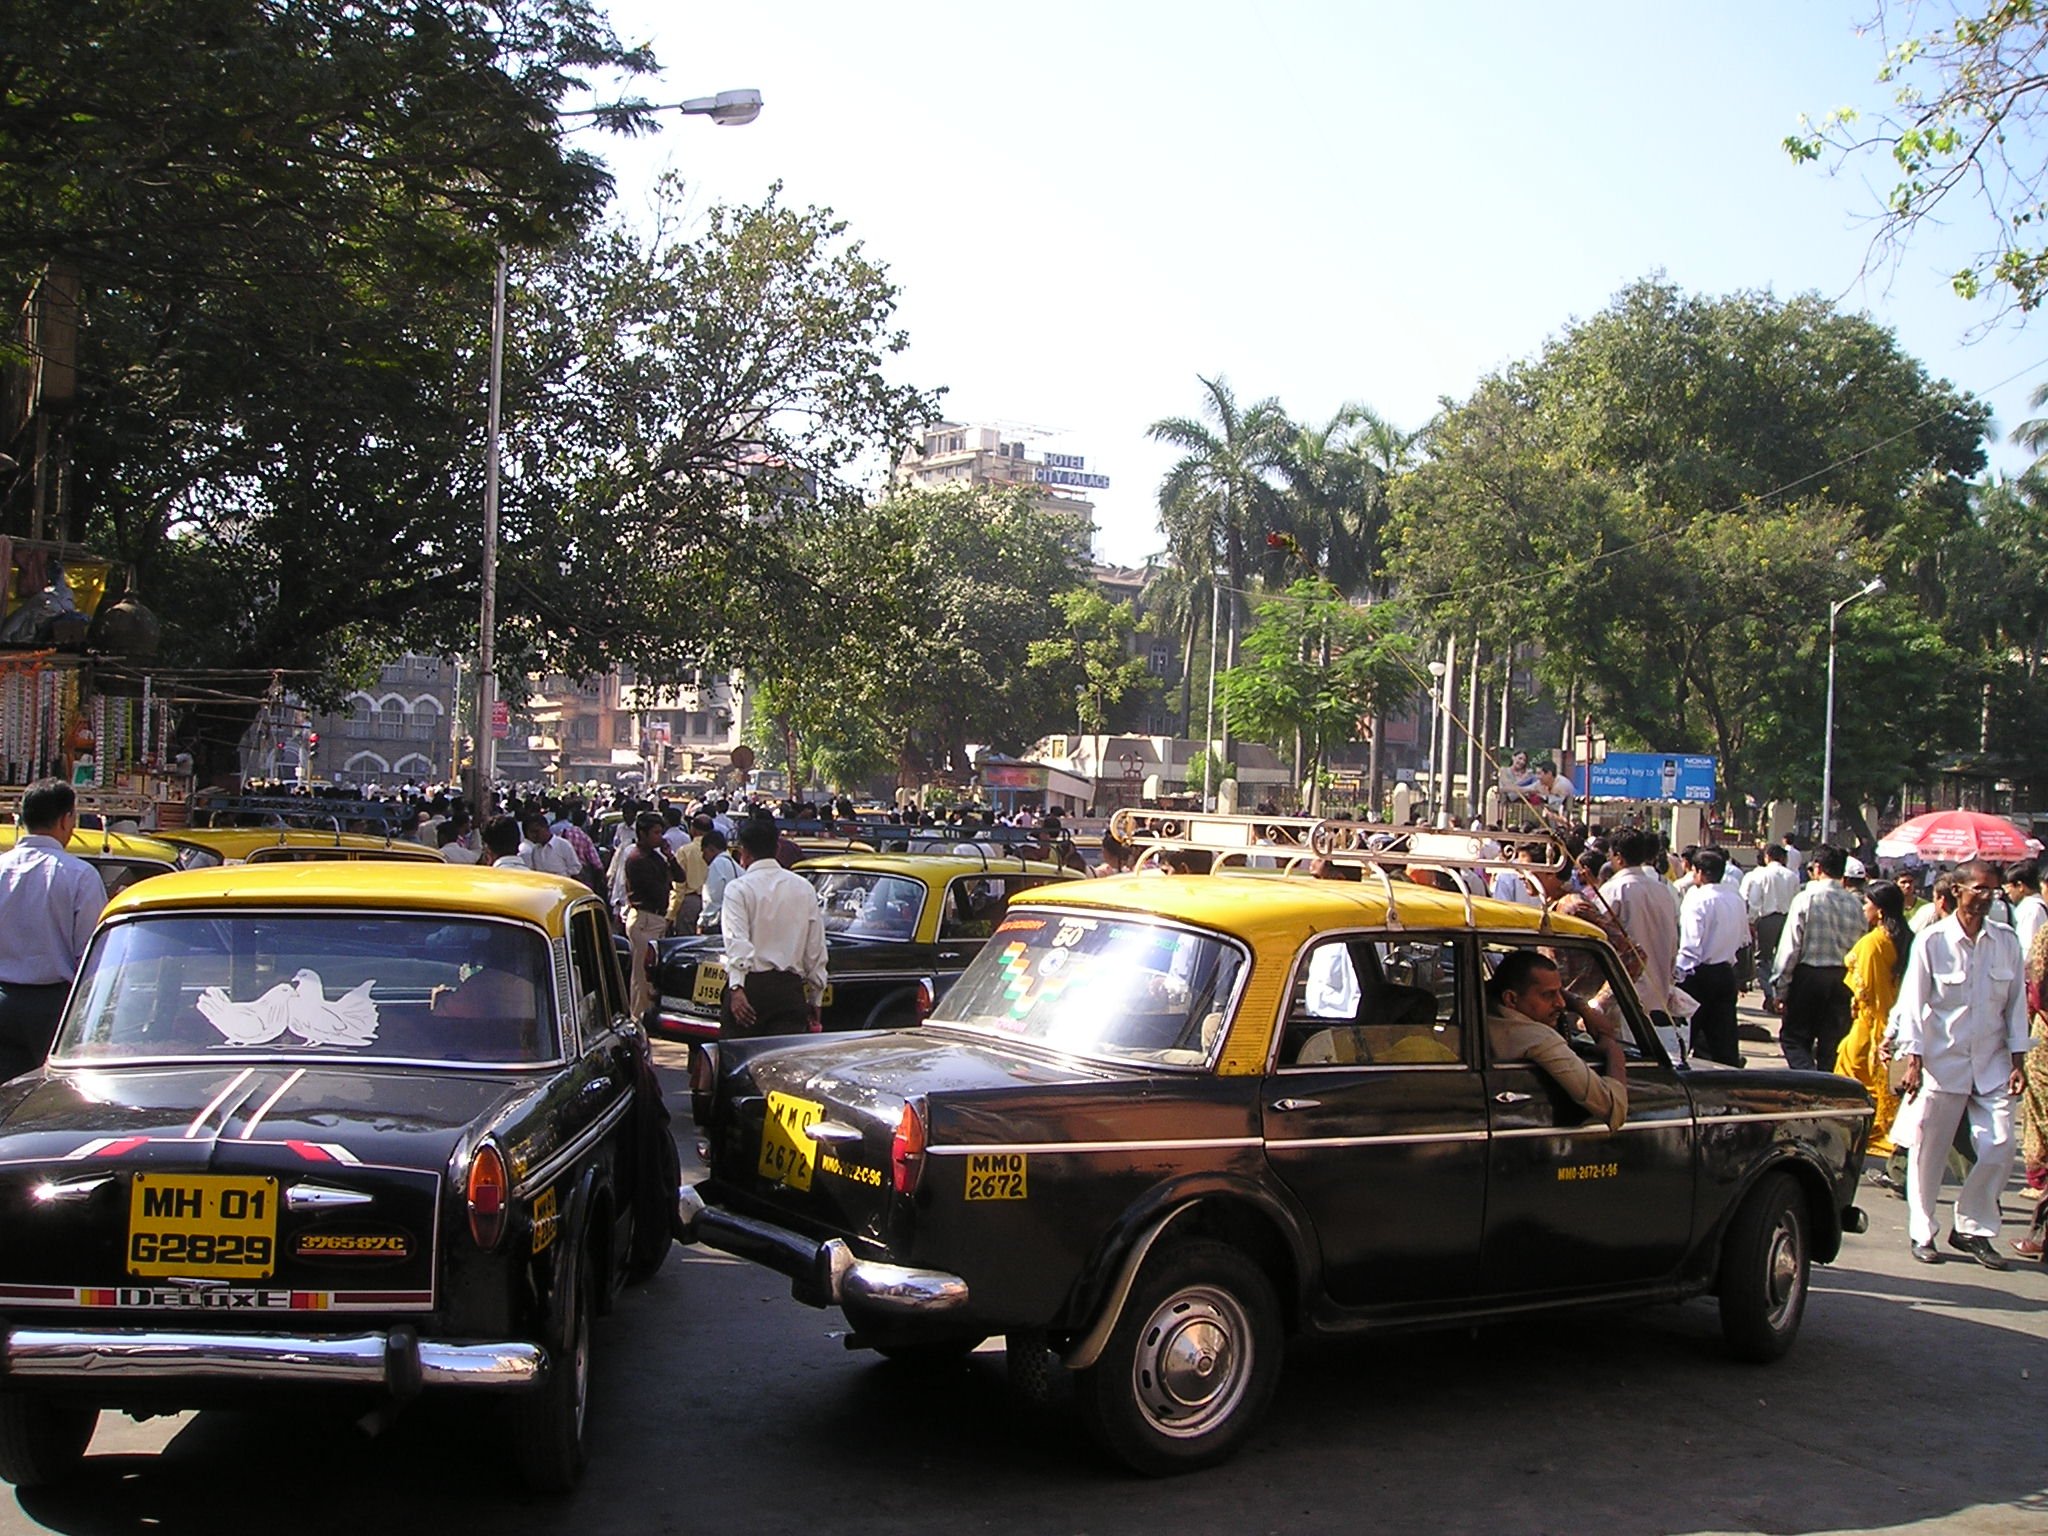
road, car, taxi, vehicle, motor vehicle, vintage car, sedan, india, chaos, mumbai, bombay, antique car, dirt track racing